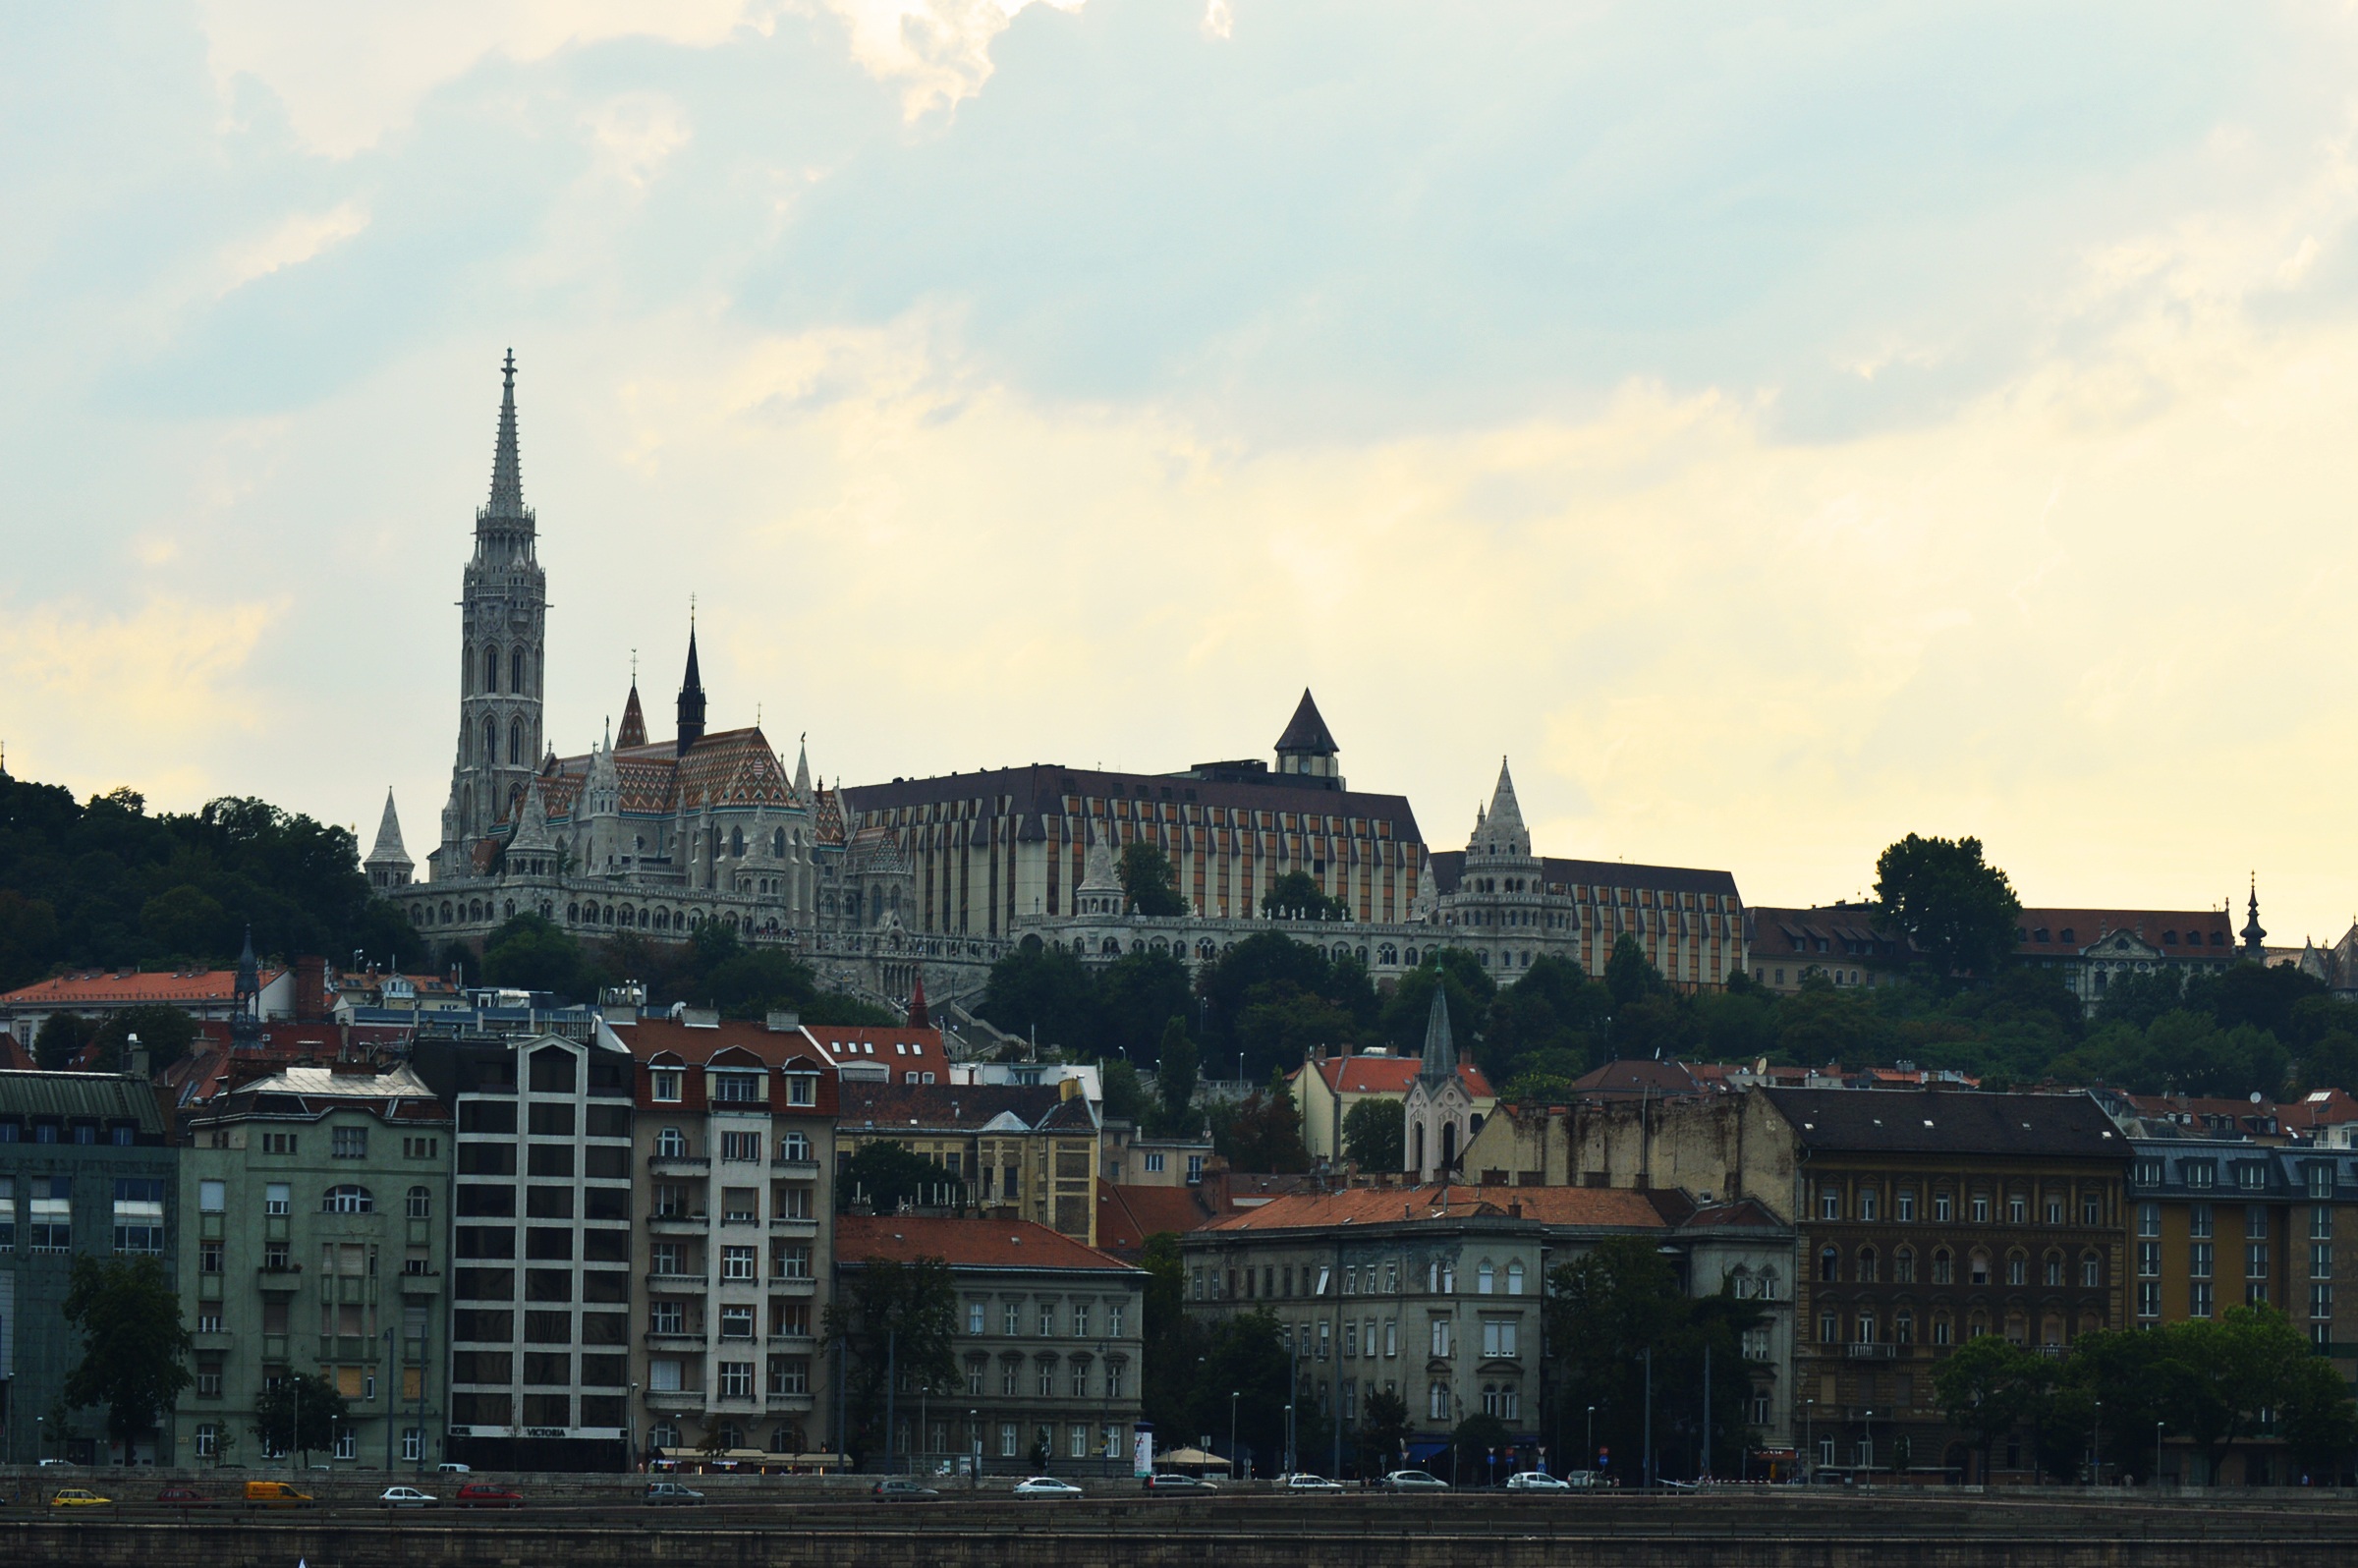
skyline, town, palace, old, city, skyscraper, cityscape, panorama, downtown, travel, europe, evening, castle, landmark, sightseeing, cathedral, historic, tourism, capital, buda, budapest, hungary, european, famous, hungarian, metropolis, magyar, bastion, urban area, fisherman's bastion, human settlement, metropolitan area